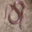
Label: snake